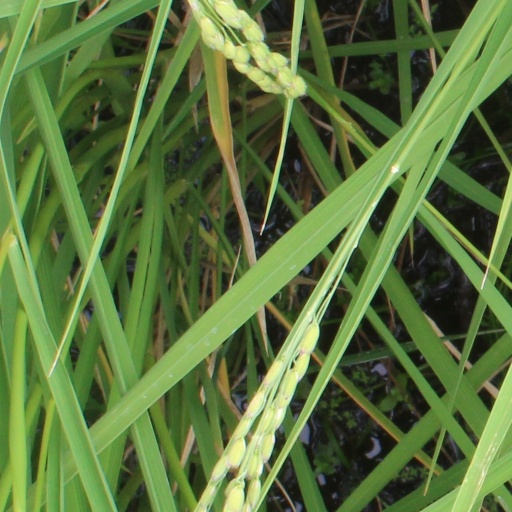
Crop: rice